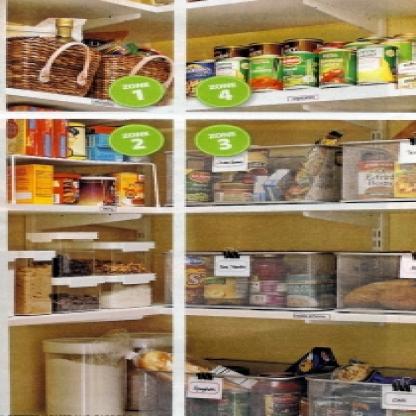
Scene: Indoor